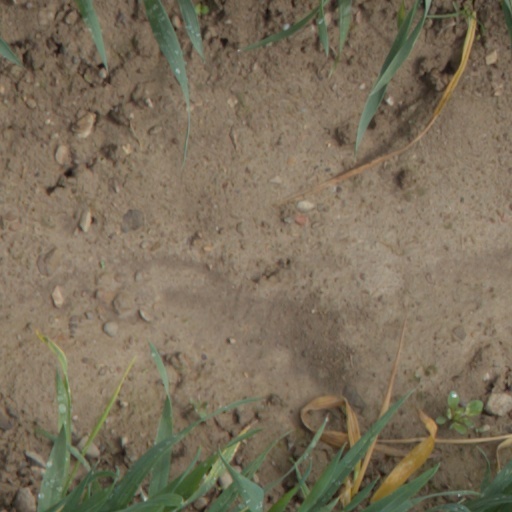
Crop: wheat